Bruce Willis

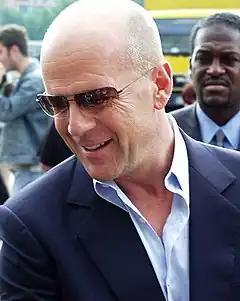
Willis in June 2006

As of 2010, Willis was the eighth highest-grossing actor in a leading role and 12th-highest including supporting roles. Willis starred with Tracy Morgan in the 2010 comedy "Cop Out", directed by Kevin Smith, about two police detectives investigating the theft of a baseball card. Willis appeared in the music video for the song "Stylo" by Gorillaz. Also in 2010, he appeared in a cameo with the former Planet Hollywood co-owners and 80s action stars Sylvester Stallone and Arnold Schwarzenegger in the film "The Expendables". Willis played the role of CIA agent "Mr. Church". It was the first time the three action stars had appeared on screen together. Although the scene featuring the three was short, it was one of the most highly anticipated scenes in the film. The trio filmed their scene in an empty church on October 24, 2009. Willis next starred in "Red", an adaptation of the comic book mini-series of the same name, in which he portrayed Frank Moses. The film was released on October 15, 2010.